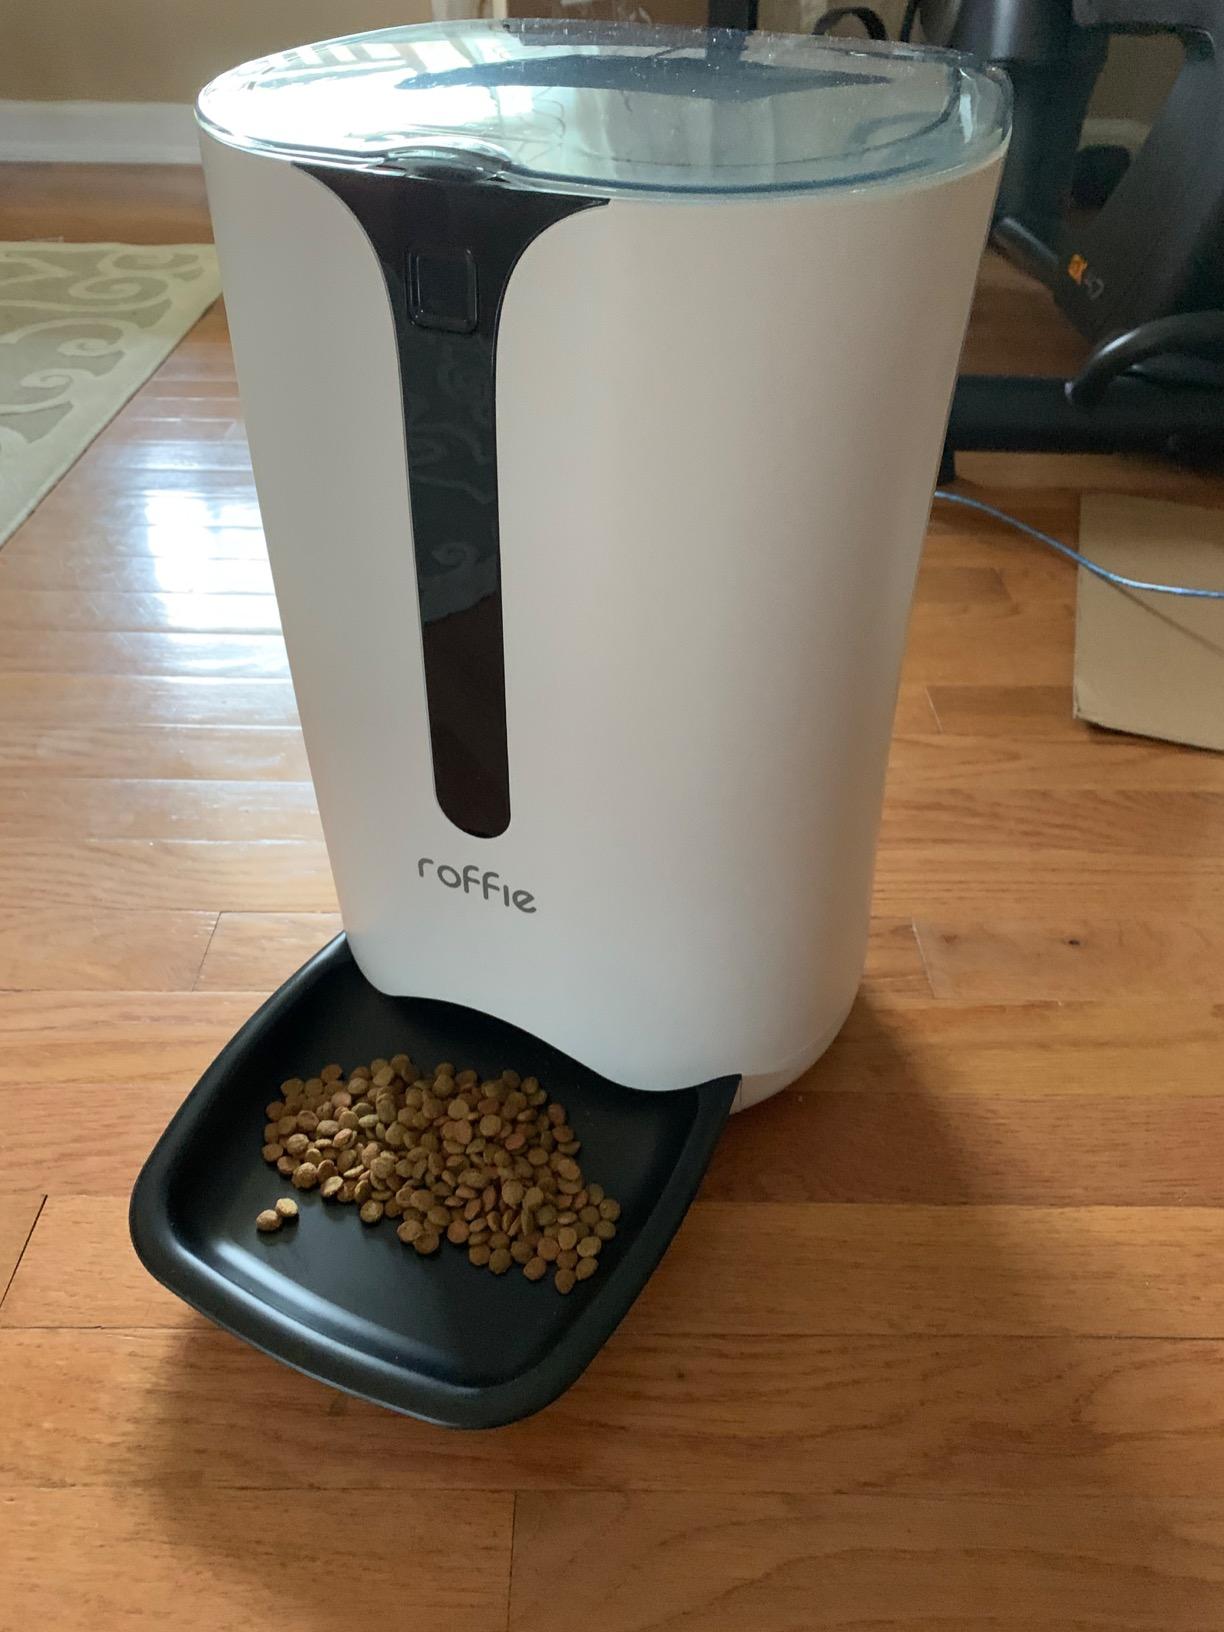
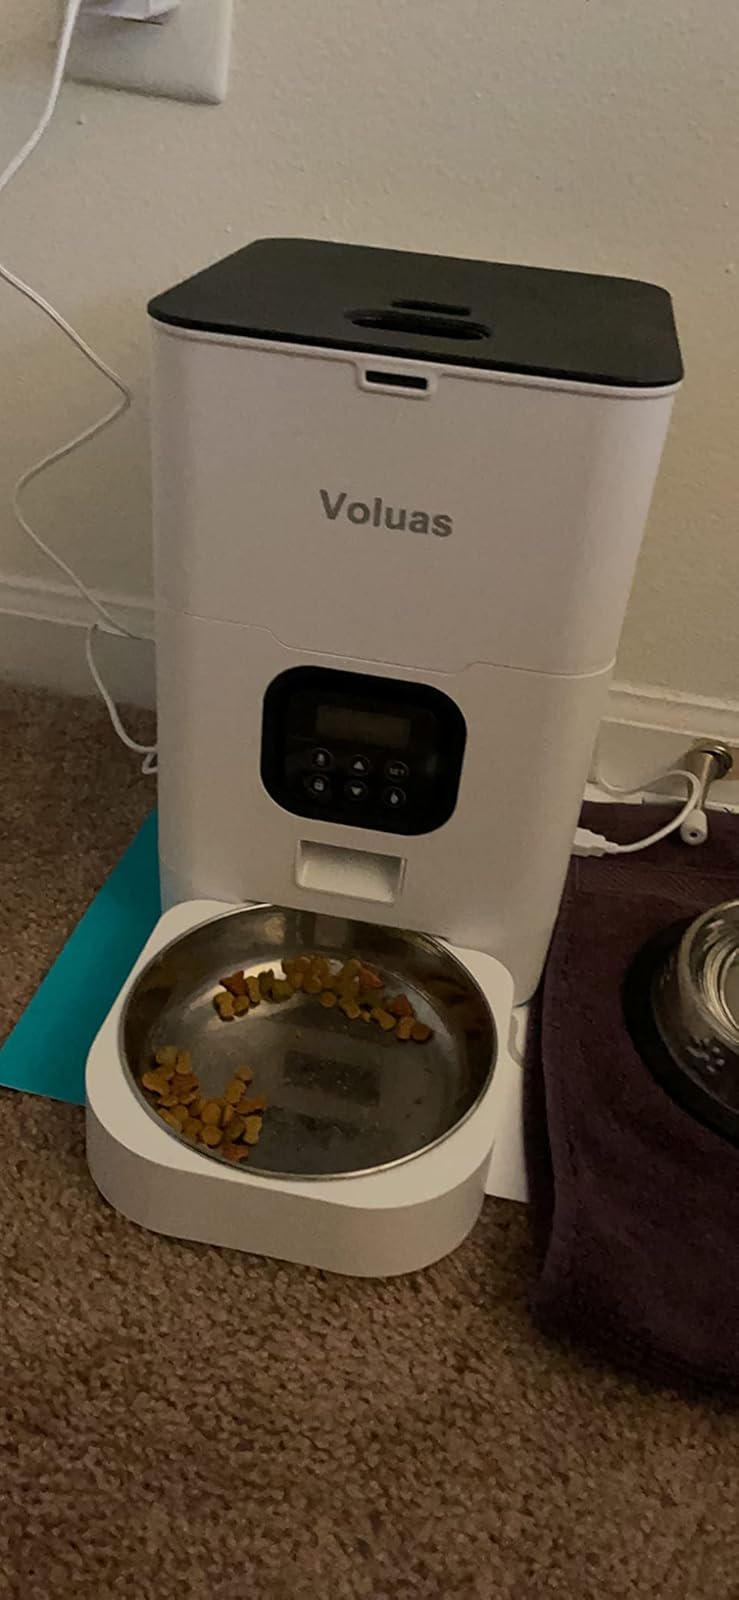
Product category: items_feeder
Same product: no